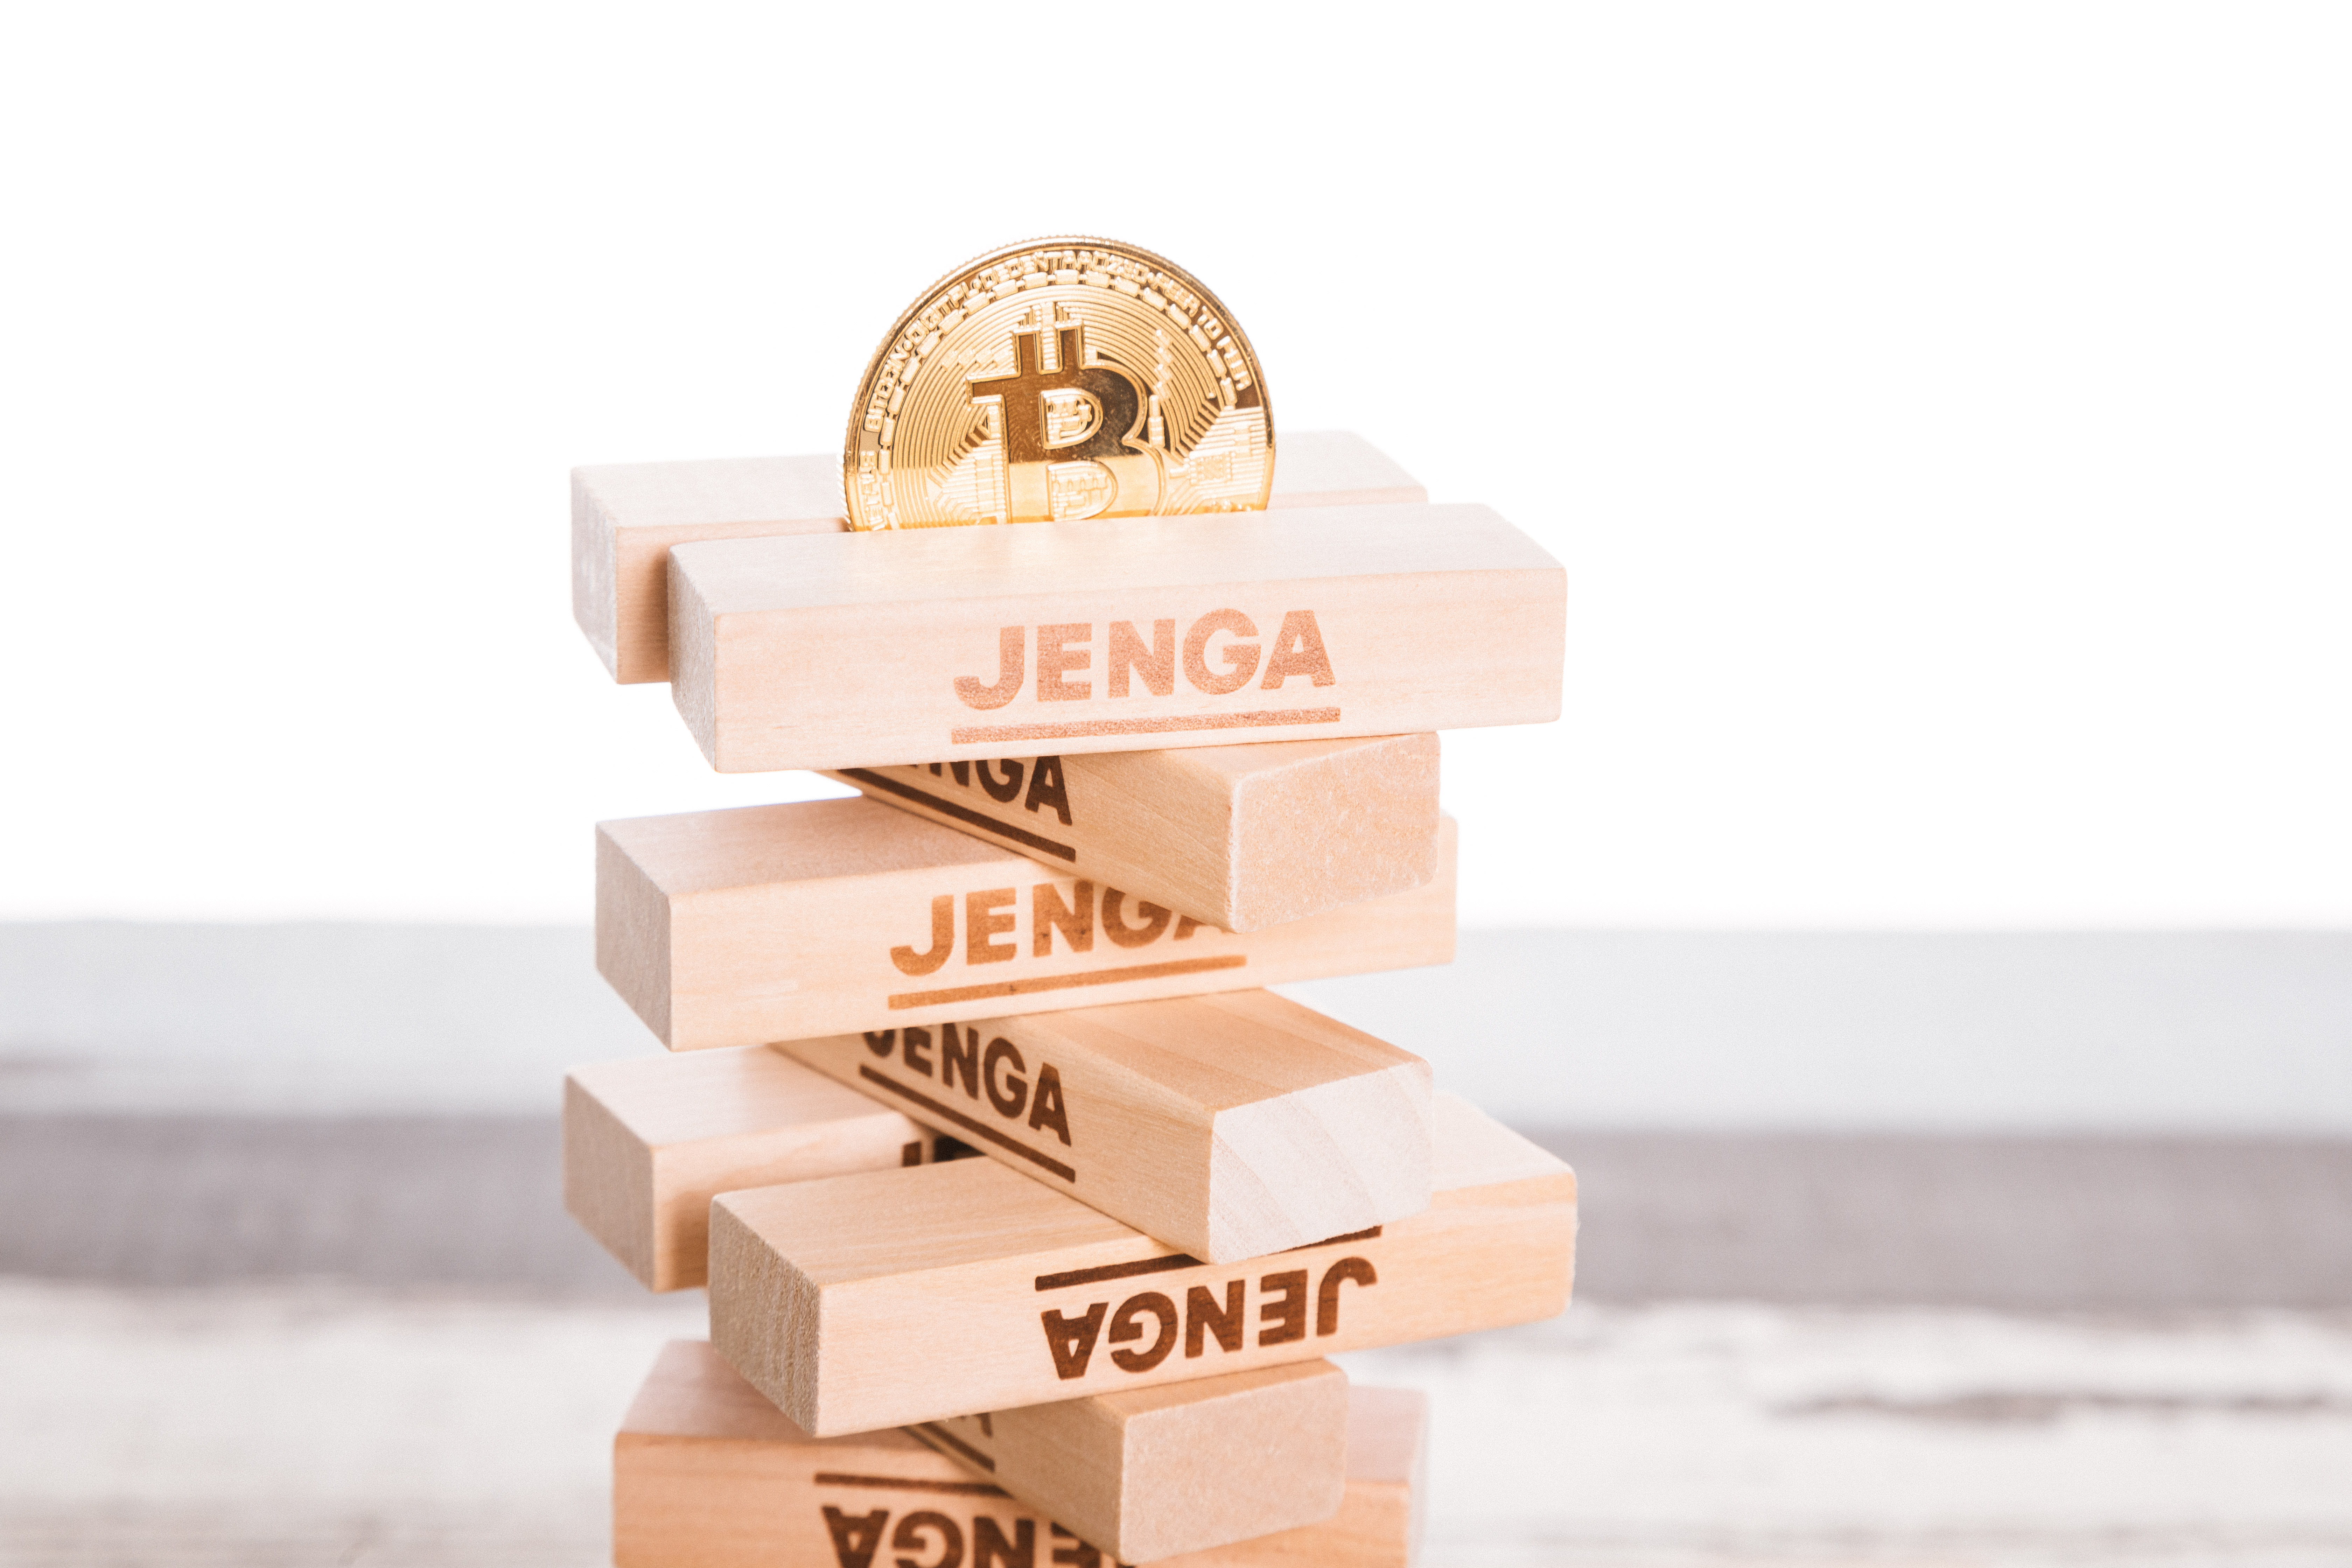
bitcoin, product, font, brand, logo